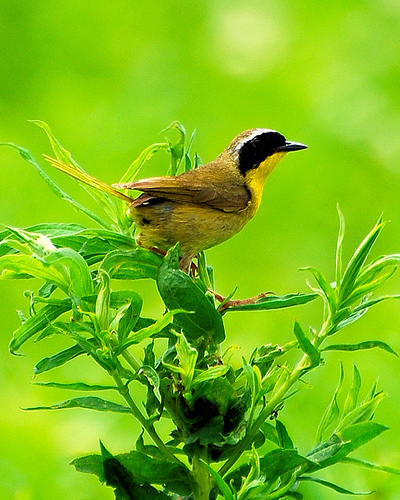
a small, bright yellow bird with a protruding tail, short black beak, and a black cheek patch and eyebrow.
the bird has a black bill that is quite long and a yellow throat.
this small bird has a black stripe on its head, short bill, and yellow and black speckled feathers on its body and wings.
bird with dark brown beak, black eye, brown tarsus and feet, and yellow throat, breast, and greenish yellow belly and abdomen
this bird has a jet black, somewhat long beak and blackness around the eyes.
this yellow bird has a black head with a white eyebrow and yellow nape.
this small yellow bird has a black stripe across the eyes, and a small pointed black beak.
this bright yellow bird has a black and white striped cheek patch.
this particular bird has a belly that is yellow and has brown secondariesa small yellow bird with a black marking on face.
Species: Common Yellowthroat